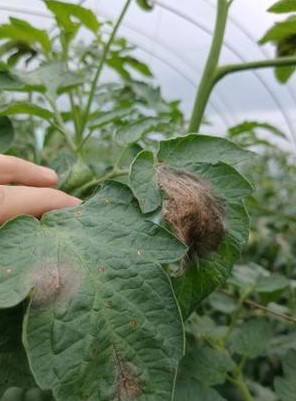
Plant: Tomato
Disease: tomato late blight